Union Theological Seminary (Philippines)

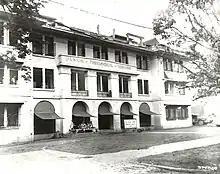
Union Theological Seminary in July 1945 after the Battle of Manila.

With the shared vision of uniting various Protestant traditions, the Presbyterian and the Methodist Missions combined efforts to hold Bible classes for workers in 1905. Under the direction of Wright and Farmer, the sessions were successful and became a regular event in the community. In early 1907, the leadership of the Ellinwood Bible School and the Florence Nicholson Seminary discussed the possible establishment of a united theological institution that would jointly train church workers from these two Protestant traditions.